Patricia Cutts

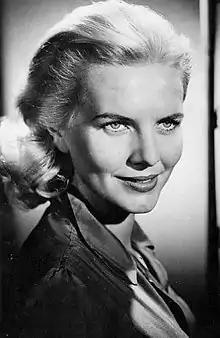
Cutts in 1958

Patricia Cutts (20 July 1926 – 6 September 1974) was an English film and television actress. She was the first person to portray the character of Blanche Hunt in ITV soap opera "Coronation Street", appearing in two episodes.